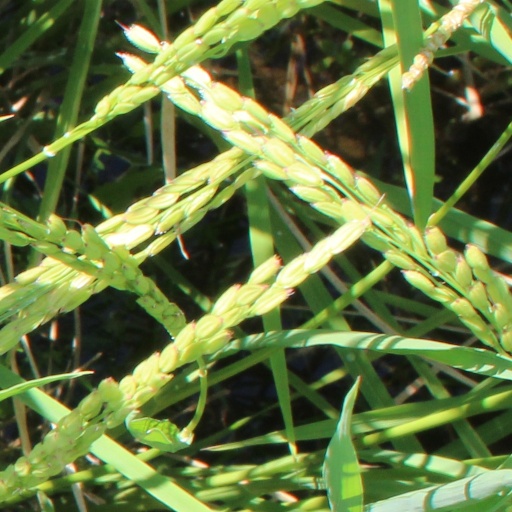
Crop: rice